Knots Untie

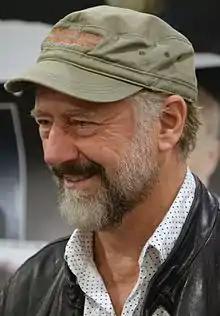
Xander Berkeley made his first appearance as Gregory in this episode.

This episode marks the first appearance of comic book character Gregory, who is portrayed by Xander Berkeley. His casting was originally announced in September 2015, and his role was confirmed to be Gregory in January 2016.